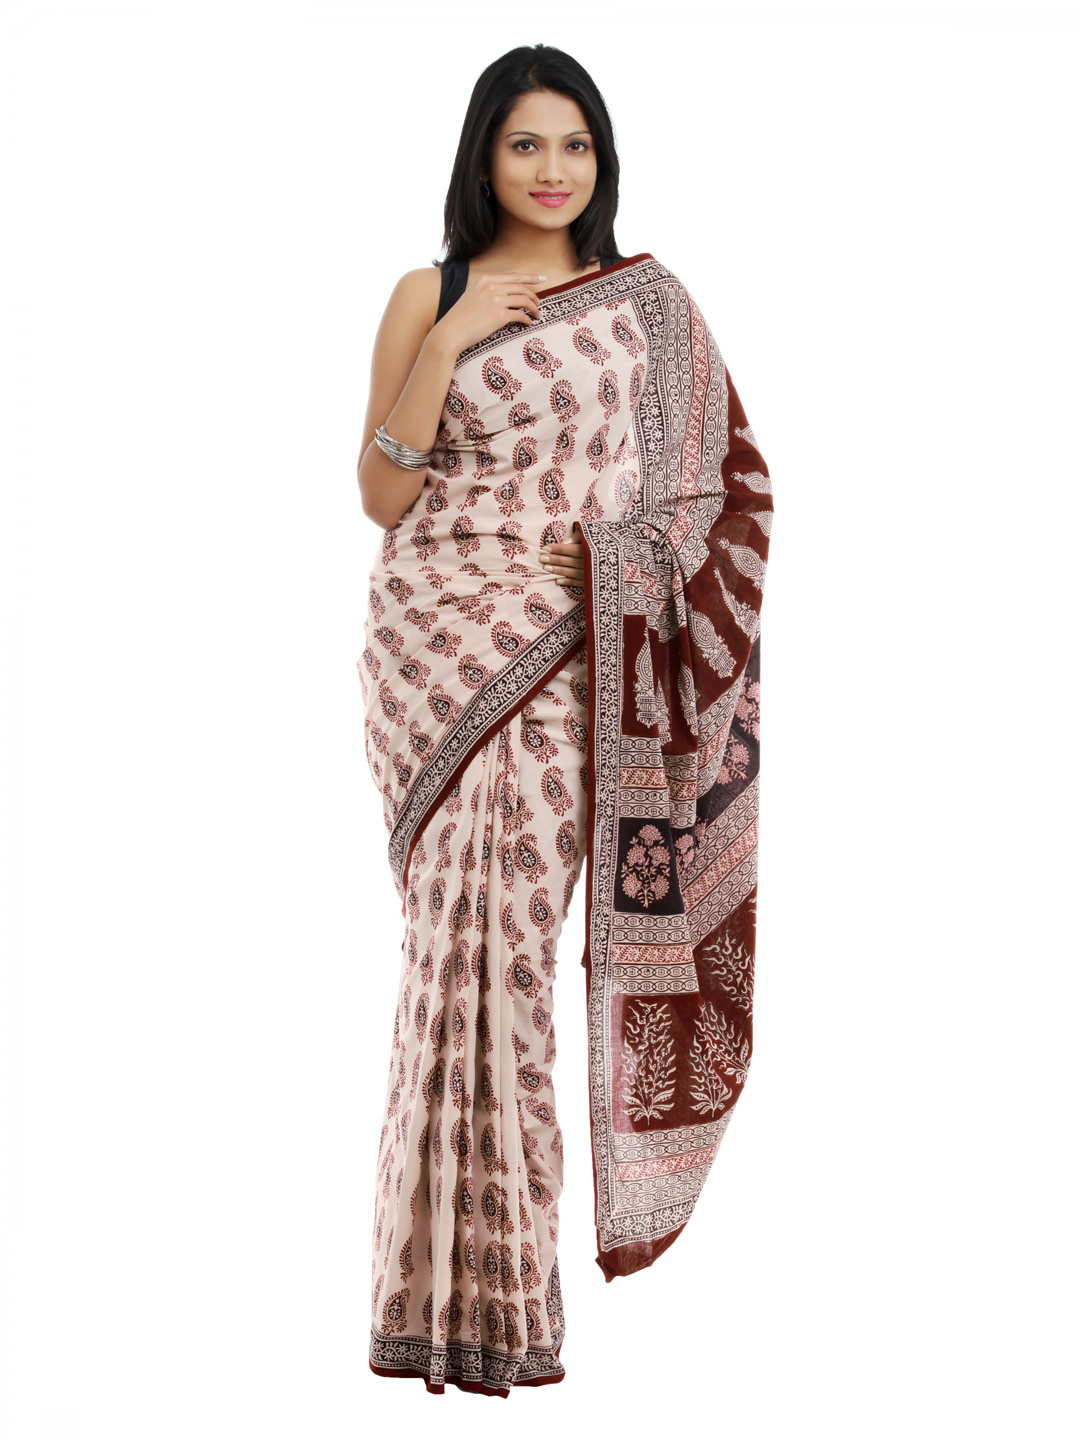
Fabindia Beige & Maroon Mull Printed Saree
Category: Apparel / Saree / Sarees
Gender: Women
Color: Beige
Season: Fall 2012
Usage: Ethnic